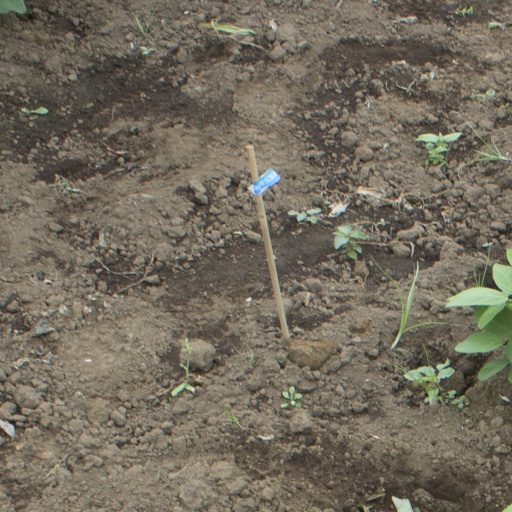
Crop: soybean